Fly Lappeenranta

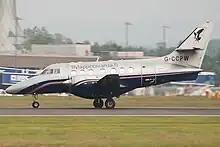
Jetstream 31

Fly Lappeenranta Limited ("Fly Lappeenranta Oy") was a regional airline with its head office on the grounds of Lappeenranta Airport in Lappeenranta, Finland. It offered daily flights between Lappeenranta and Helsinki using a fleet of 2 Saab 340 2008 and Jetstream 31 2009 aircraft, which were operated first by Central Connect Airlines and then by Highland Airways.